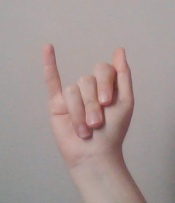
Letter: meem